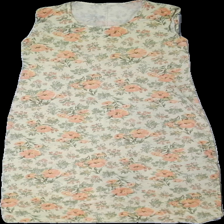
View: front
Type: Dress
Category: Ladies
Brand: Missing
Colors: Yellow, Green, Pink, Multicolor
Material: 100% Polyester
Pattern: Floral print
Cut: Long
Season: All
Trend: 90s
Price range: 100-150
Recommended usage: Reuse
Description: beige dress with multicolored floral print